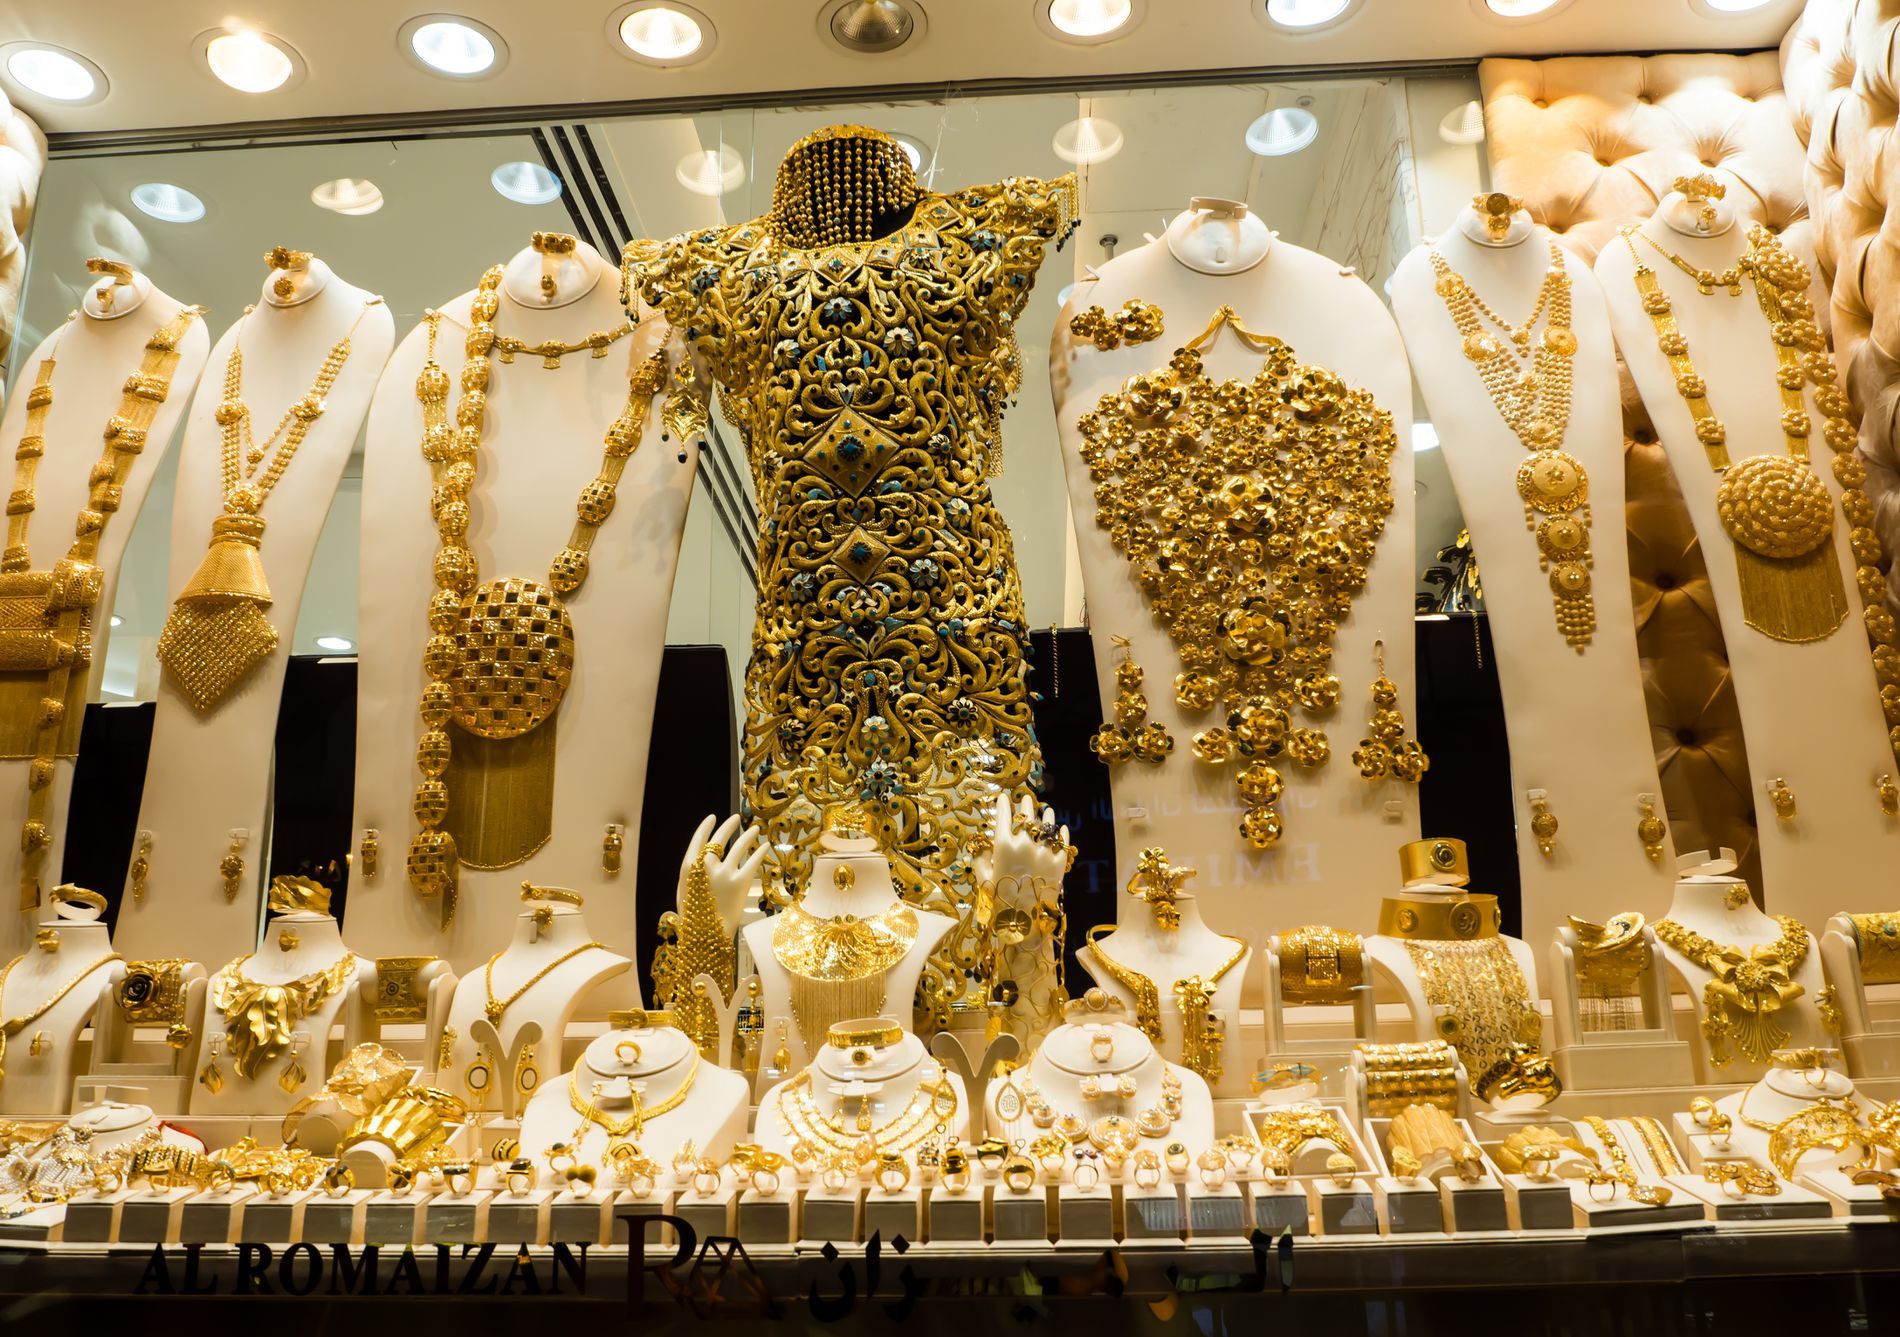
A Jewelry Shop
this shot was captured outside a Jewelry store featuring many jewelry worn by mannequins, and the centered one is all covered in gold and gemstones.
This jewelry photograph was taken at eye level to immerse the viewer as a jewelry watcher. The centering of the fully covered gold mannequin makes it the focal point. The mood is elegant and the color palette is rich.
Labels: Shop, Accessories, Jewelry, Necklace, Gold, Birthday Cake, Cake, Cream, Dessert, Food, Jewelry Store, Bottle, Cosmetics, Perfume
Camera: OLYMPUS IMAGING CORP. E-M10
Lens: OLYMPUS M.14-42mm F3.5-5.6 EZ
Aperture: F6.3
Exposure: 1/250 sec
ISO: 200
Focal length: 14.0 mm